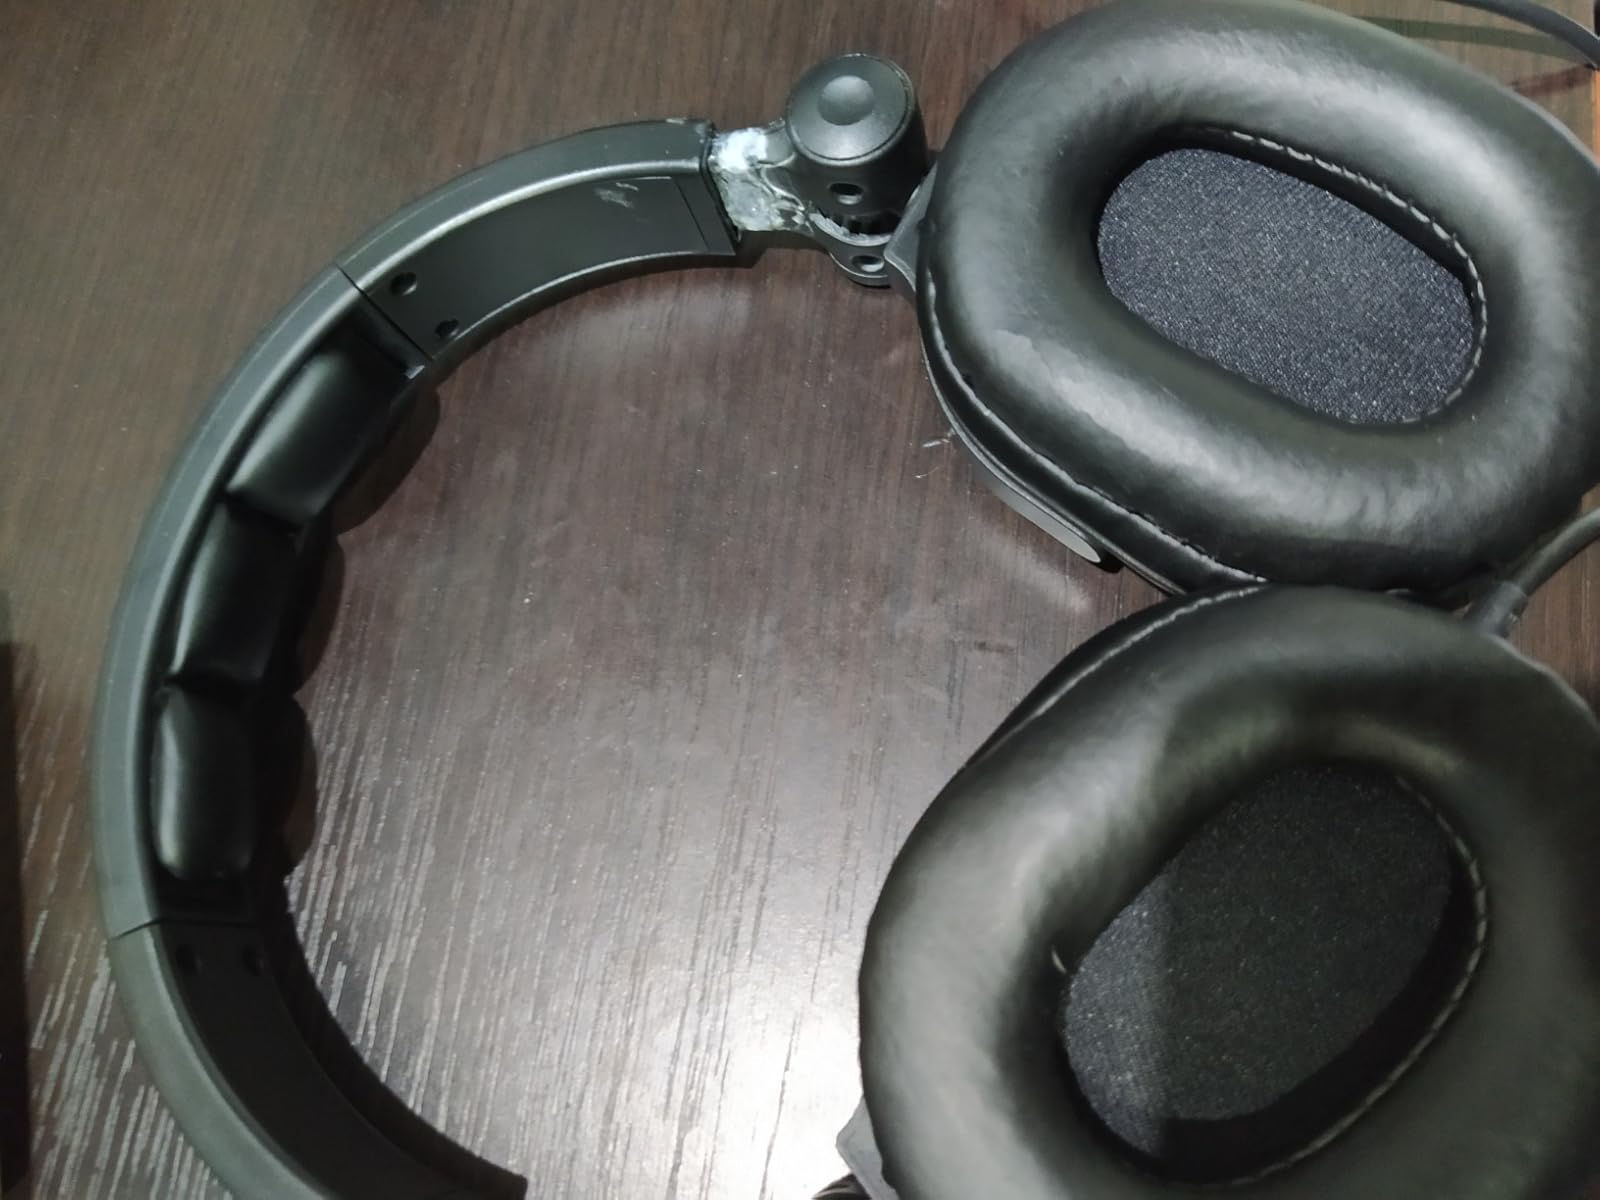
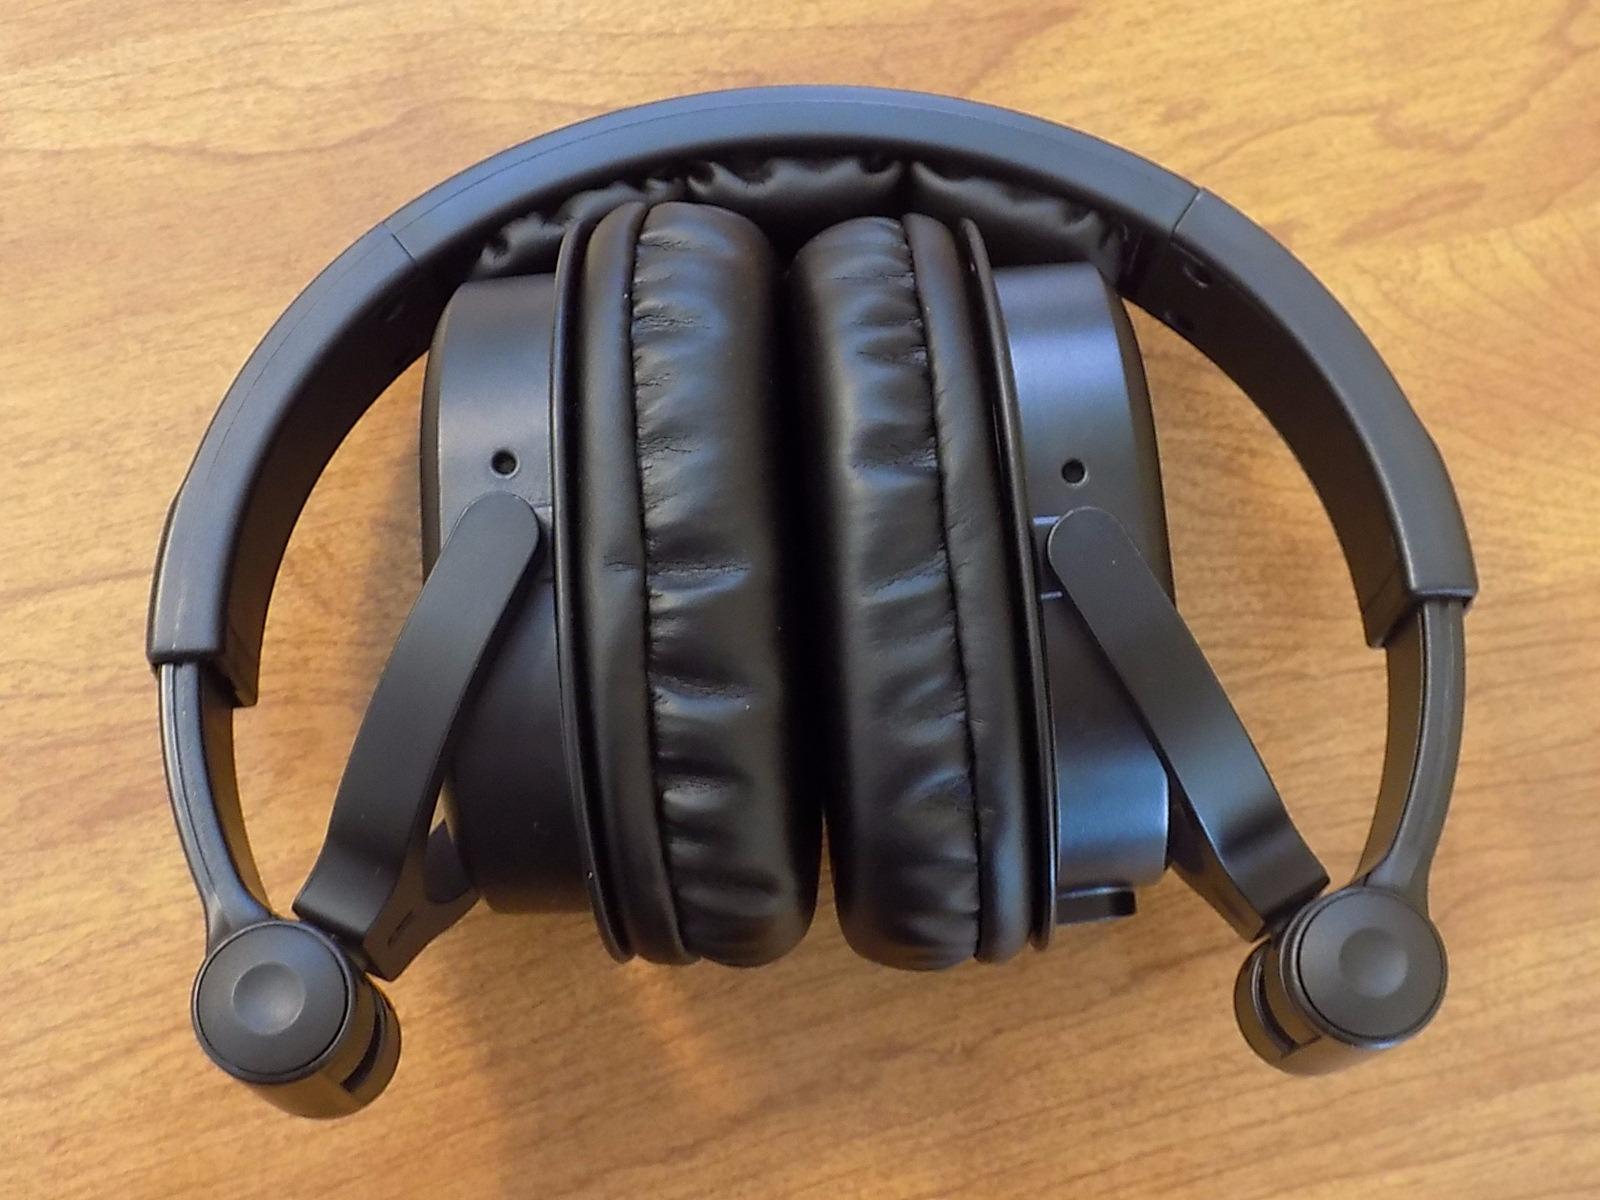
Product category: headphones
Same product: yes